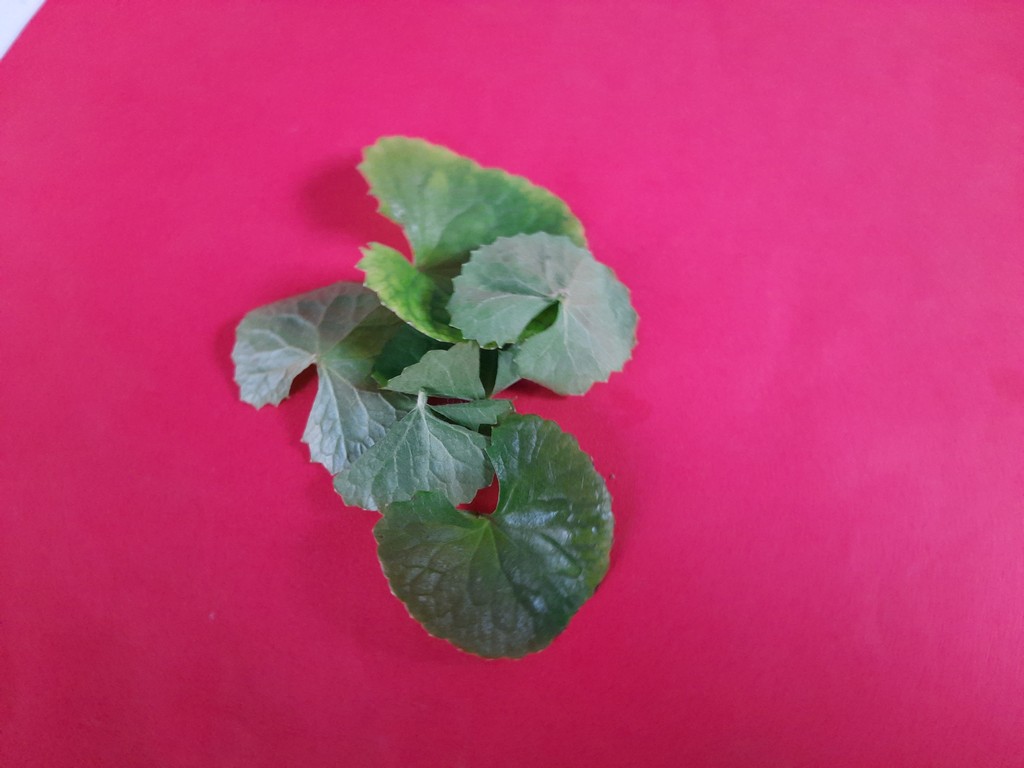
Label: Healthy